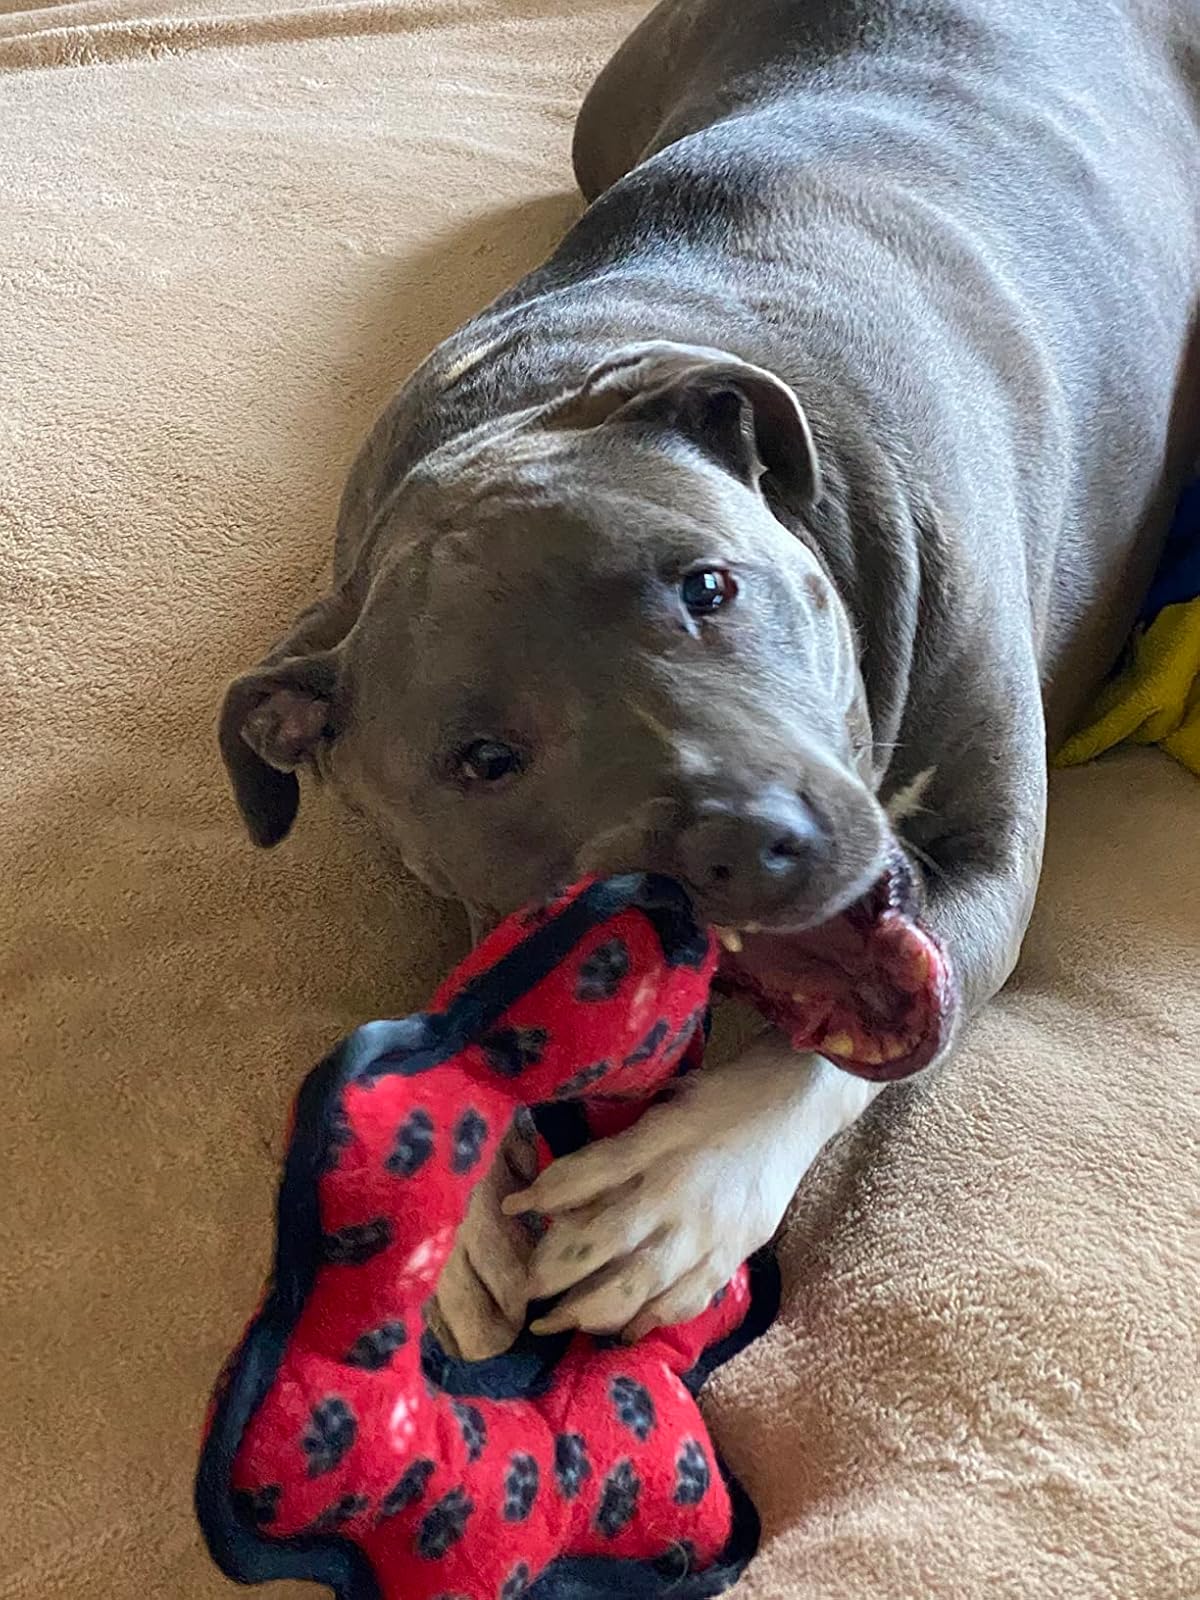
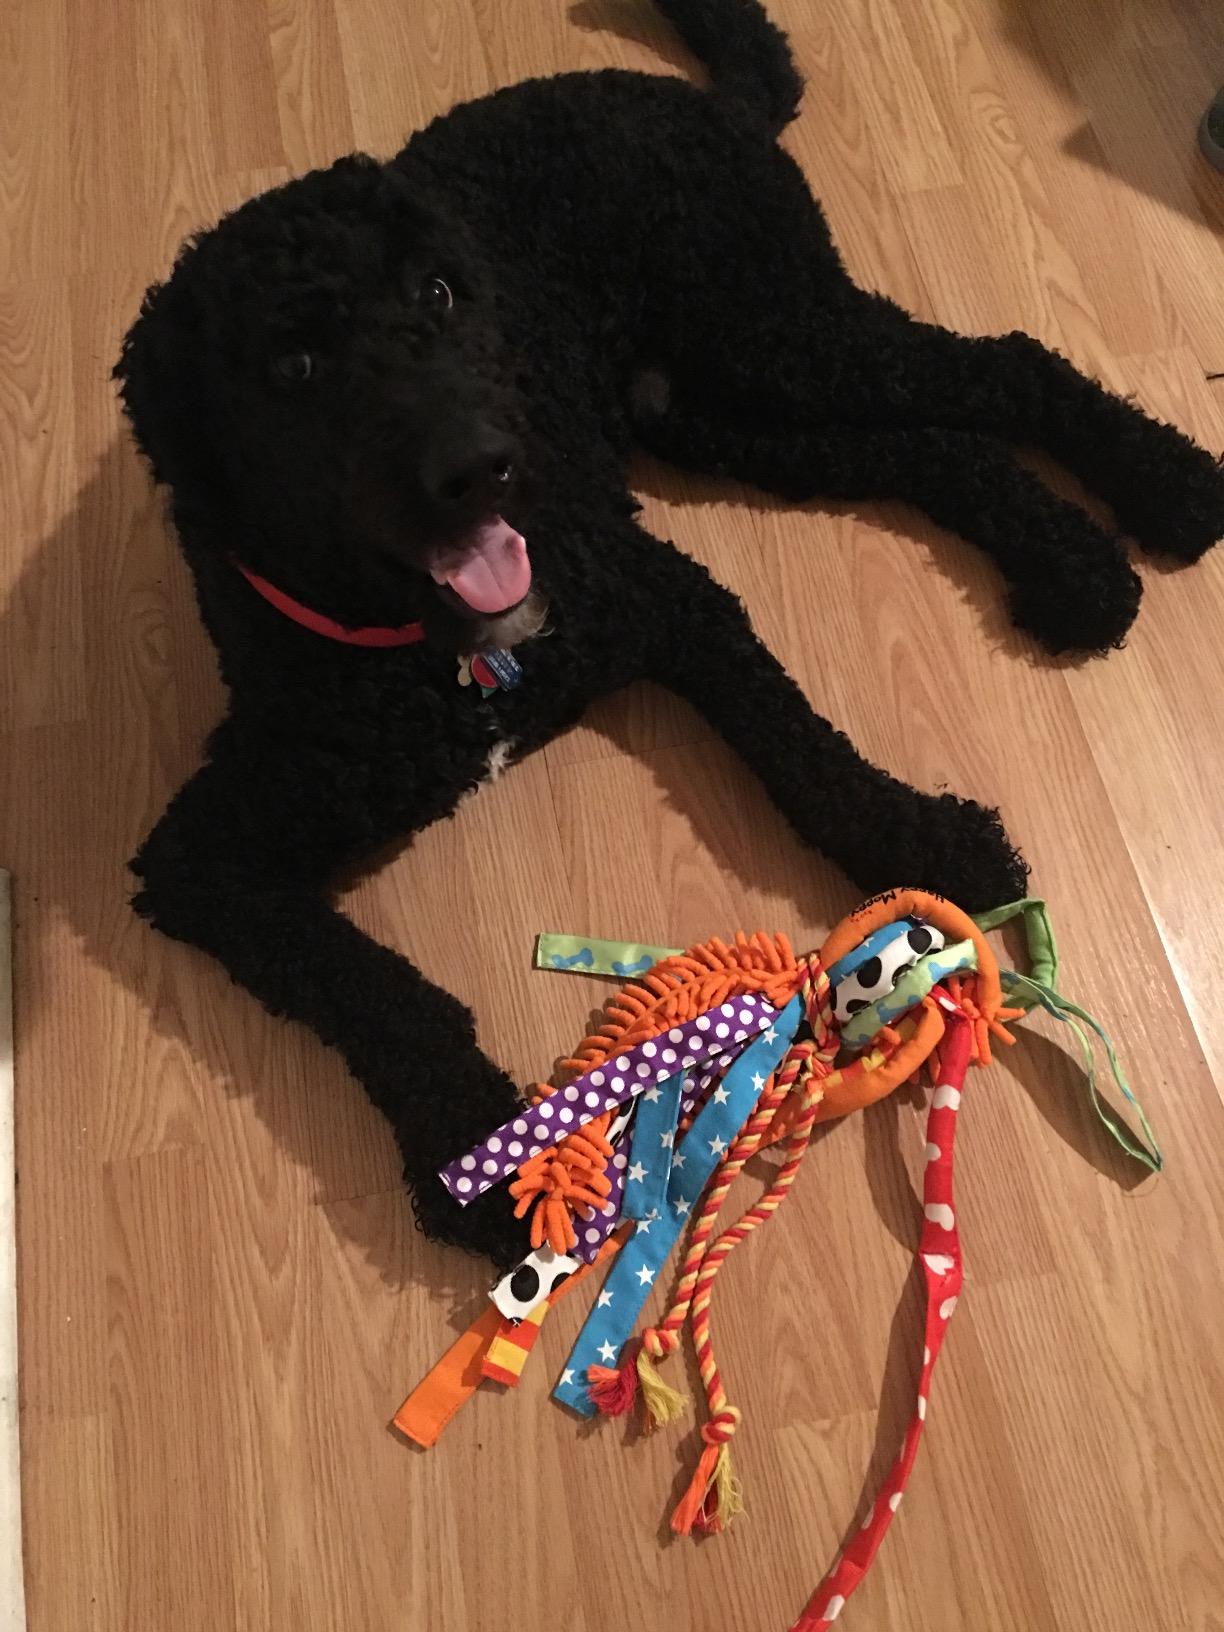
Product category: items_toy
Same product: no